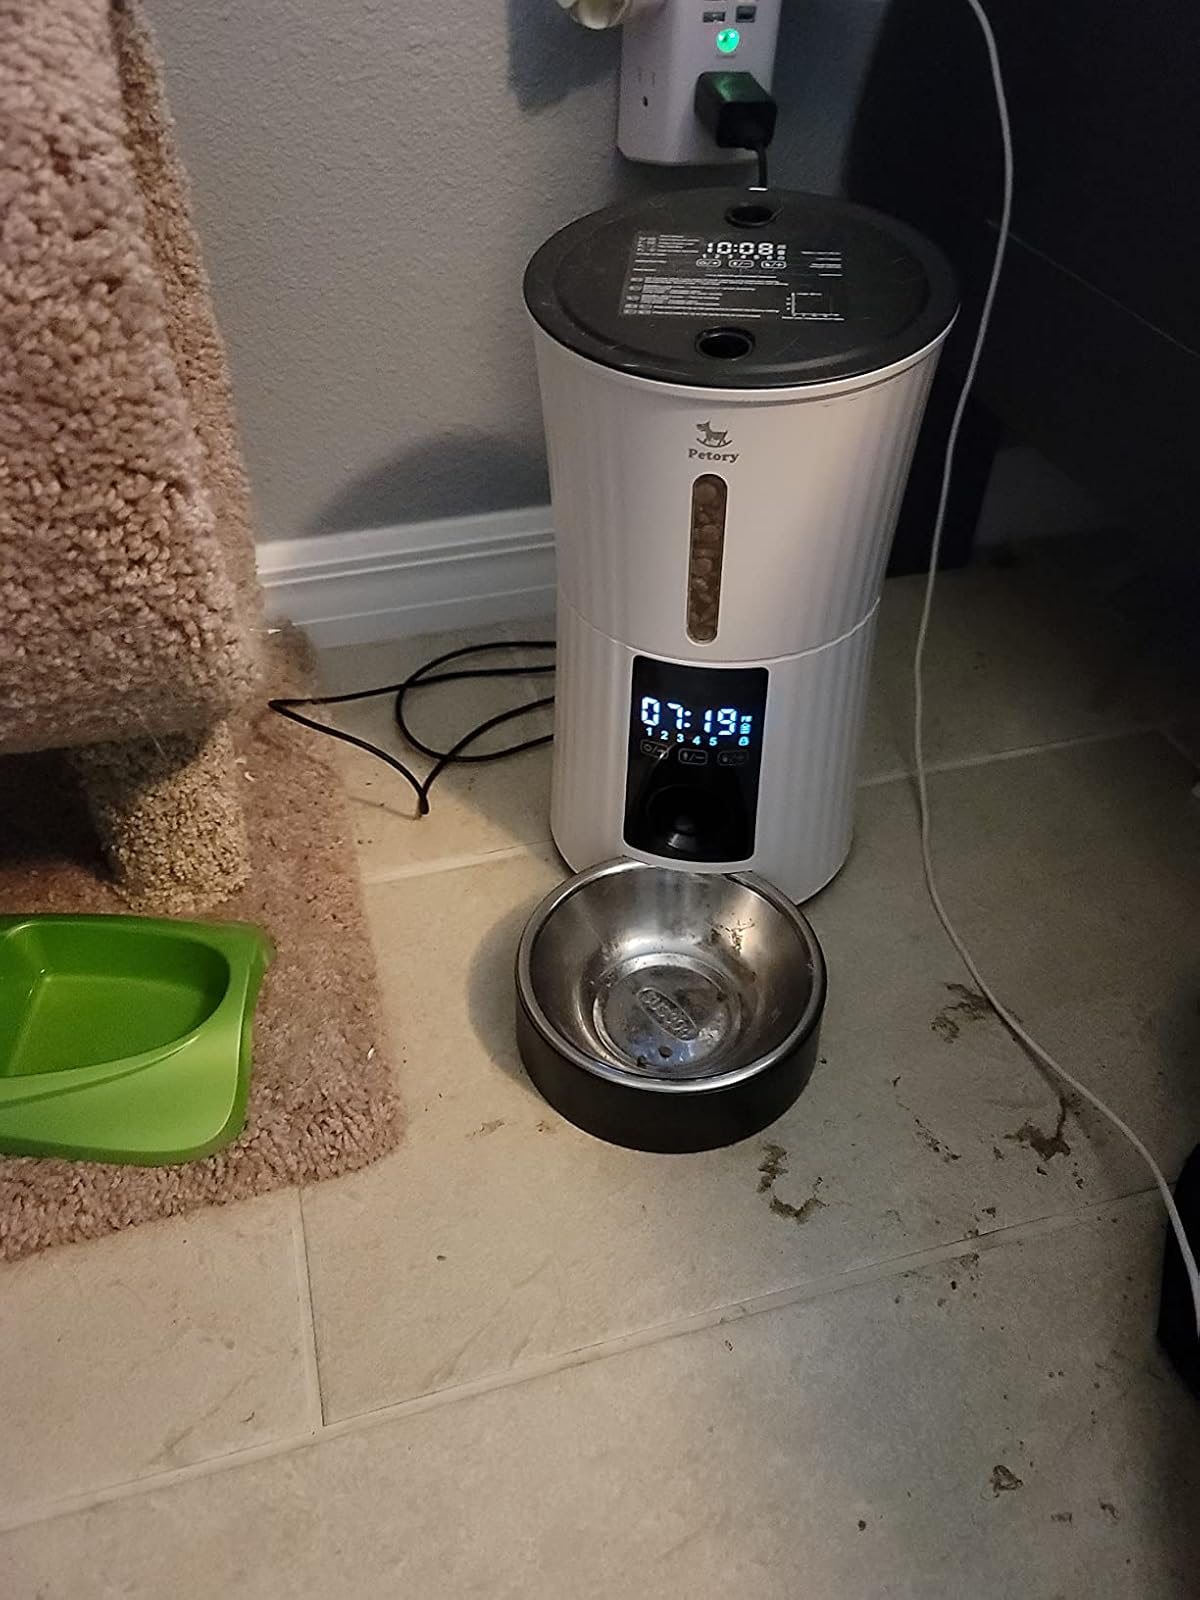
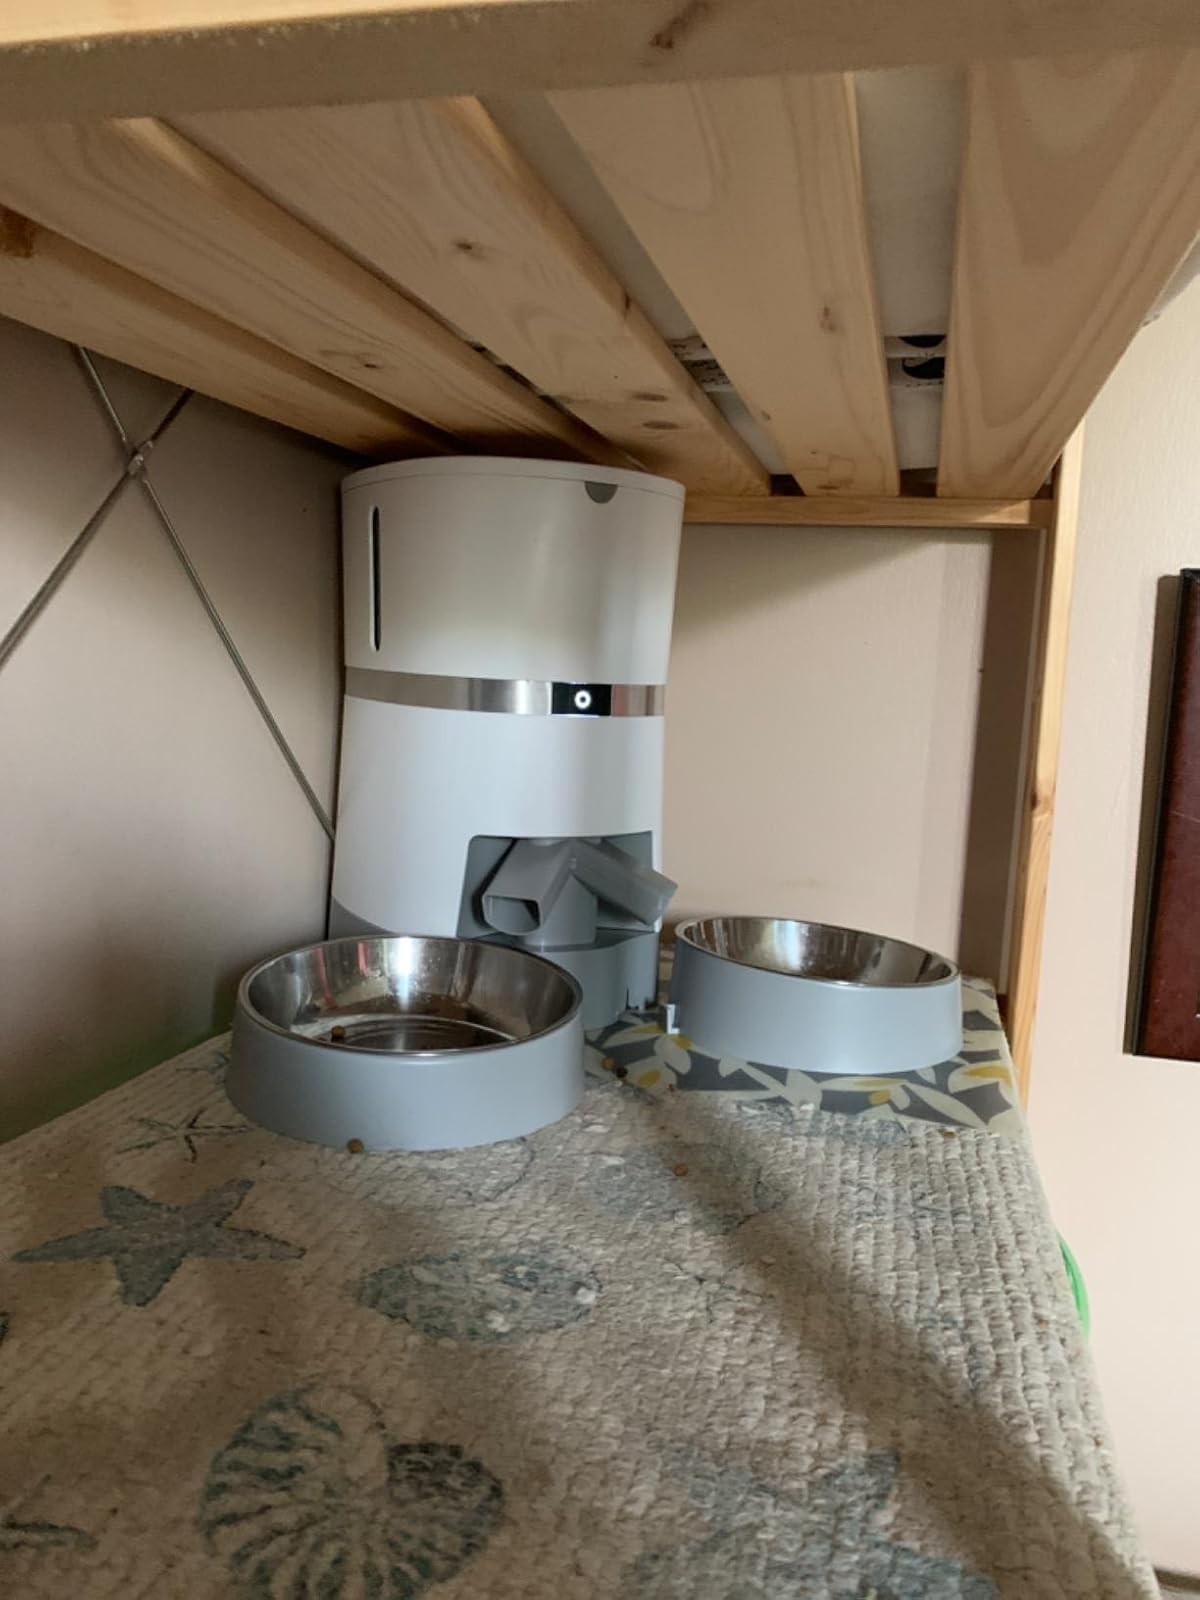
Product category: items_feeder
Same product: no